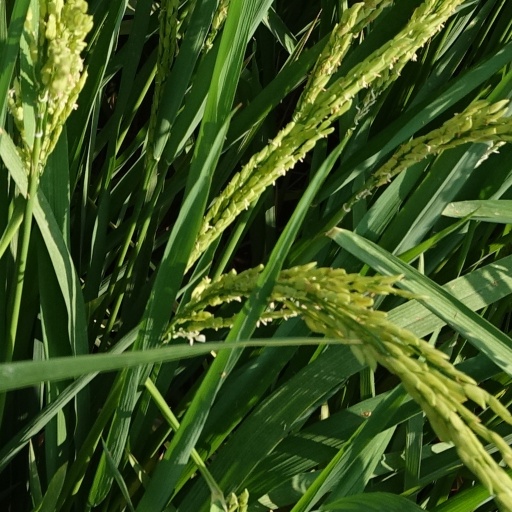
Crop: rice